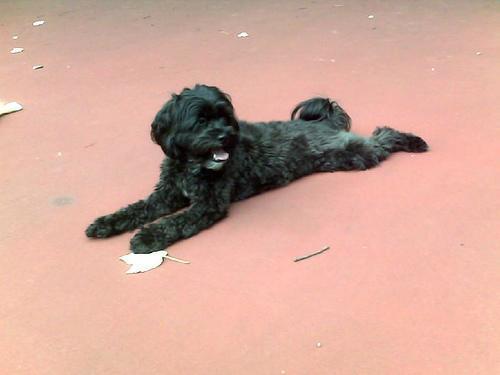
havanese